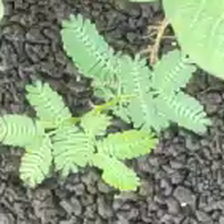
Weed species: Dwarf_cassia_(Chamaecrista pumila)